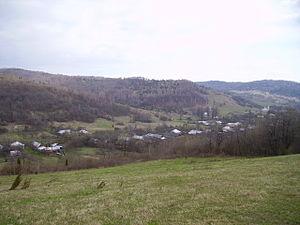
Osadné est un village de Slovaquie situé dans la région de Prešov.